Jiggle television

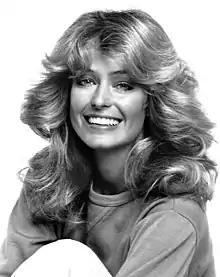
Farrah Fawcett, from the 1970s series "Charlie's Angels"

Jiggle television is a term coined by NBC executive Paul Klein to criticize ABC's television production and marketing strategy under Fred Silverman.